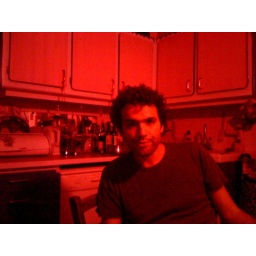
The light above his kitchen table gives off a reddish glow like you're in a photographic dark room...